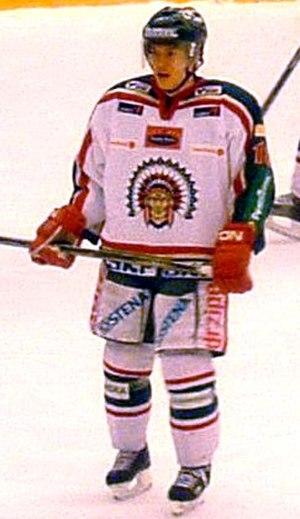
La saison 2004-2005 est la trentième saison de la SM-Liiga. La saison régulière a débuté le 16 septembre 2004 et s'est conclue le 9 mars 2005 sur la victoire du Kärpät Oulu.